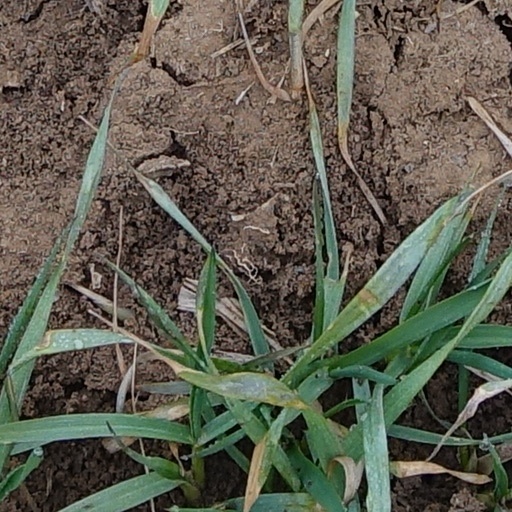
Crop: wheat